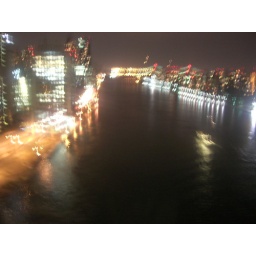
Cable car over the Queensboro bridge